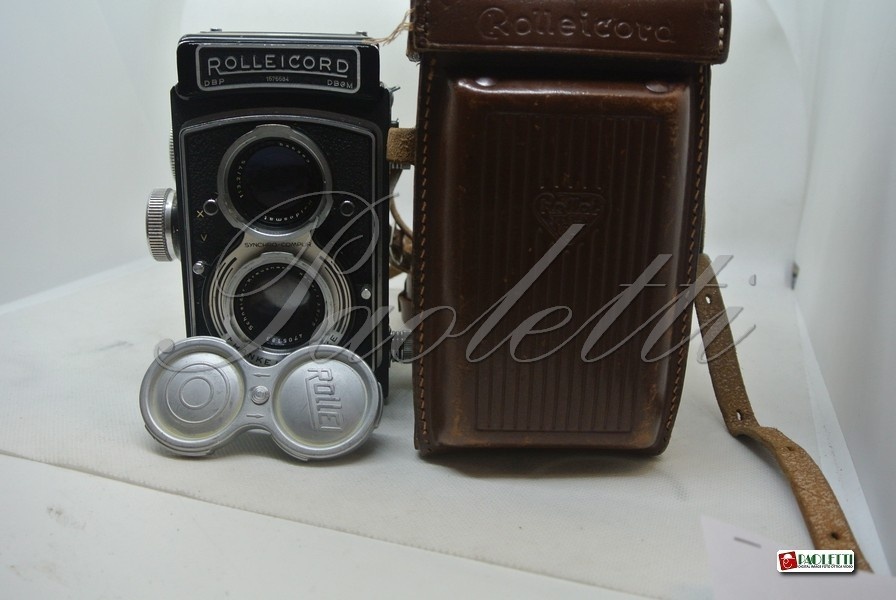
Rolleicord Tipo V (1954-1957) Usata
Con custodia in pelle. In ottime condizioni.
Brand: Rollei
Category: Cameras & Optics > Cameras > Film Cameras > Medium Format Film Cameras